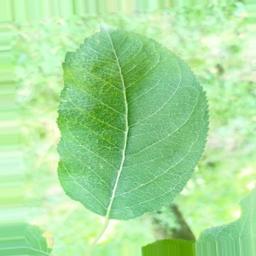
Label: Healthy